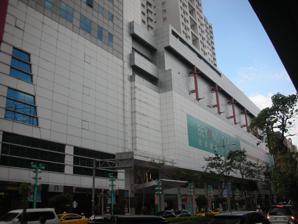
Building: Beyond Plaza
Country: Taiwan
Year built: 2000
Shopping mall in New Taipei, Taiwan Beyond Plaza 比漾廣場 Location No. 238, Section 1, Zhongshan Road, Yonghe District , New Taipei , Taiwan Coordinates 25°0′32″N 121°30′28″E / 25.00889°N 121.50778°E / 25.00889; 121.50778 Opening date April 2000 Public transit access Dingxi metro station and Yongan Market metro station Website https://www.beyondplaza.com.tw/ Beyond Plaza ( Chinese : 比漾廣場 ; pinyin : Bǐ yàng guǎngchǎng ) is a shopping center in Yonghe District , New Taipei , Taiwan that opened in April 2000. The original name of the mall was Pacific Department Store, but later changed to its current name in June 2014. It is the first and largest shopping mall in the district. The main core stores of the mall include Century Asia Cinemas , Mo Mo Paradise, Muji , Eslite Bookstore and ABC Mart. The mall is located in close proximity to Dingxi and Yongan Market metro stations. Floor Guide Floor Features Level 9 Beyond Garden Level 5 Gentlemen's fashion and home goods Level 4 Century Asia Cinemas and restaurants Level 3 Kids' fashion and toys Level 2 Fashion and restaurants Level 1 Cosmetics B1 Lifestyle and Leisure B2 Xiulang Market and Restaurants See also List of tourist attractions in Taiwan References